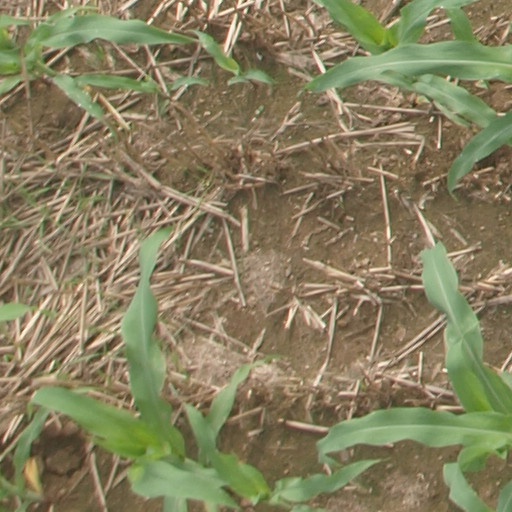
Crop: maize; corn